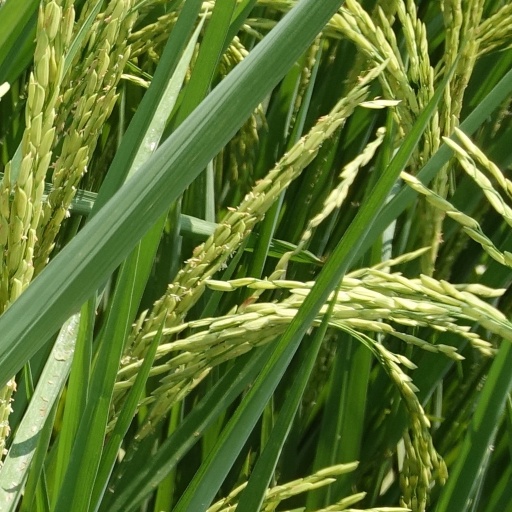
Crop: rice